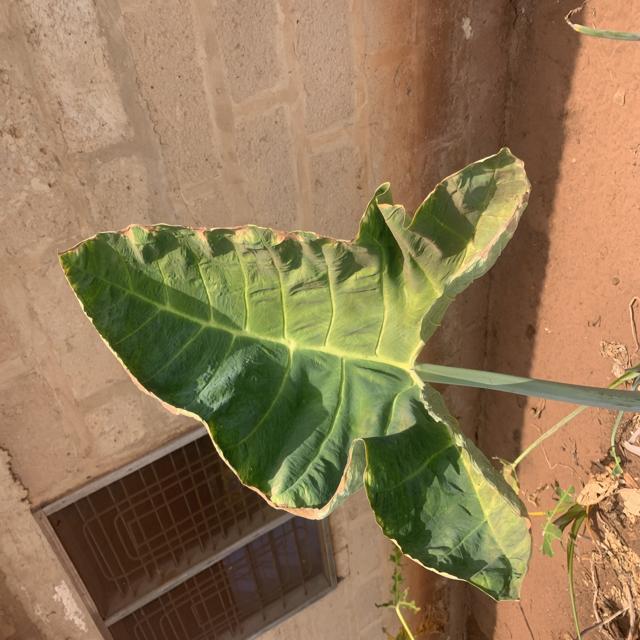
Label: Healthy